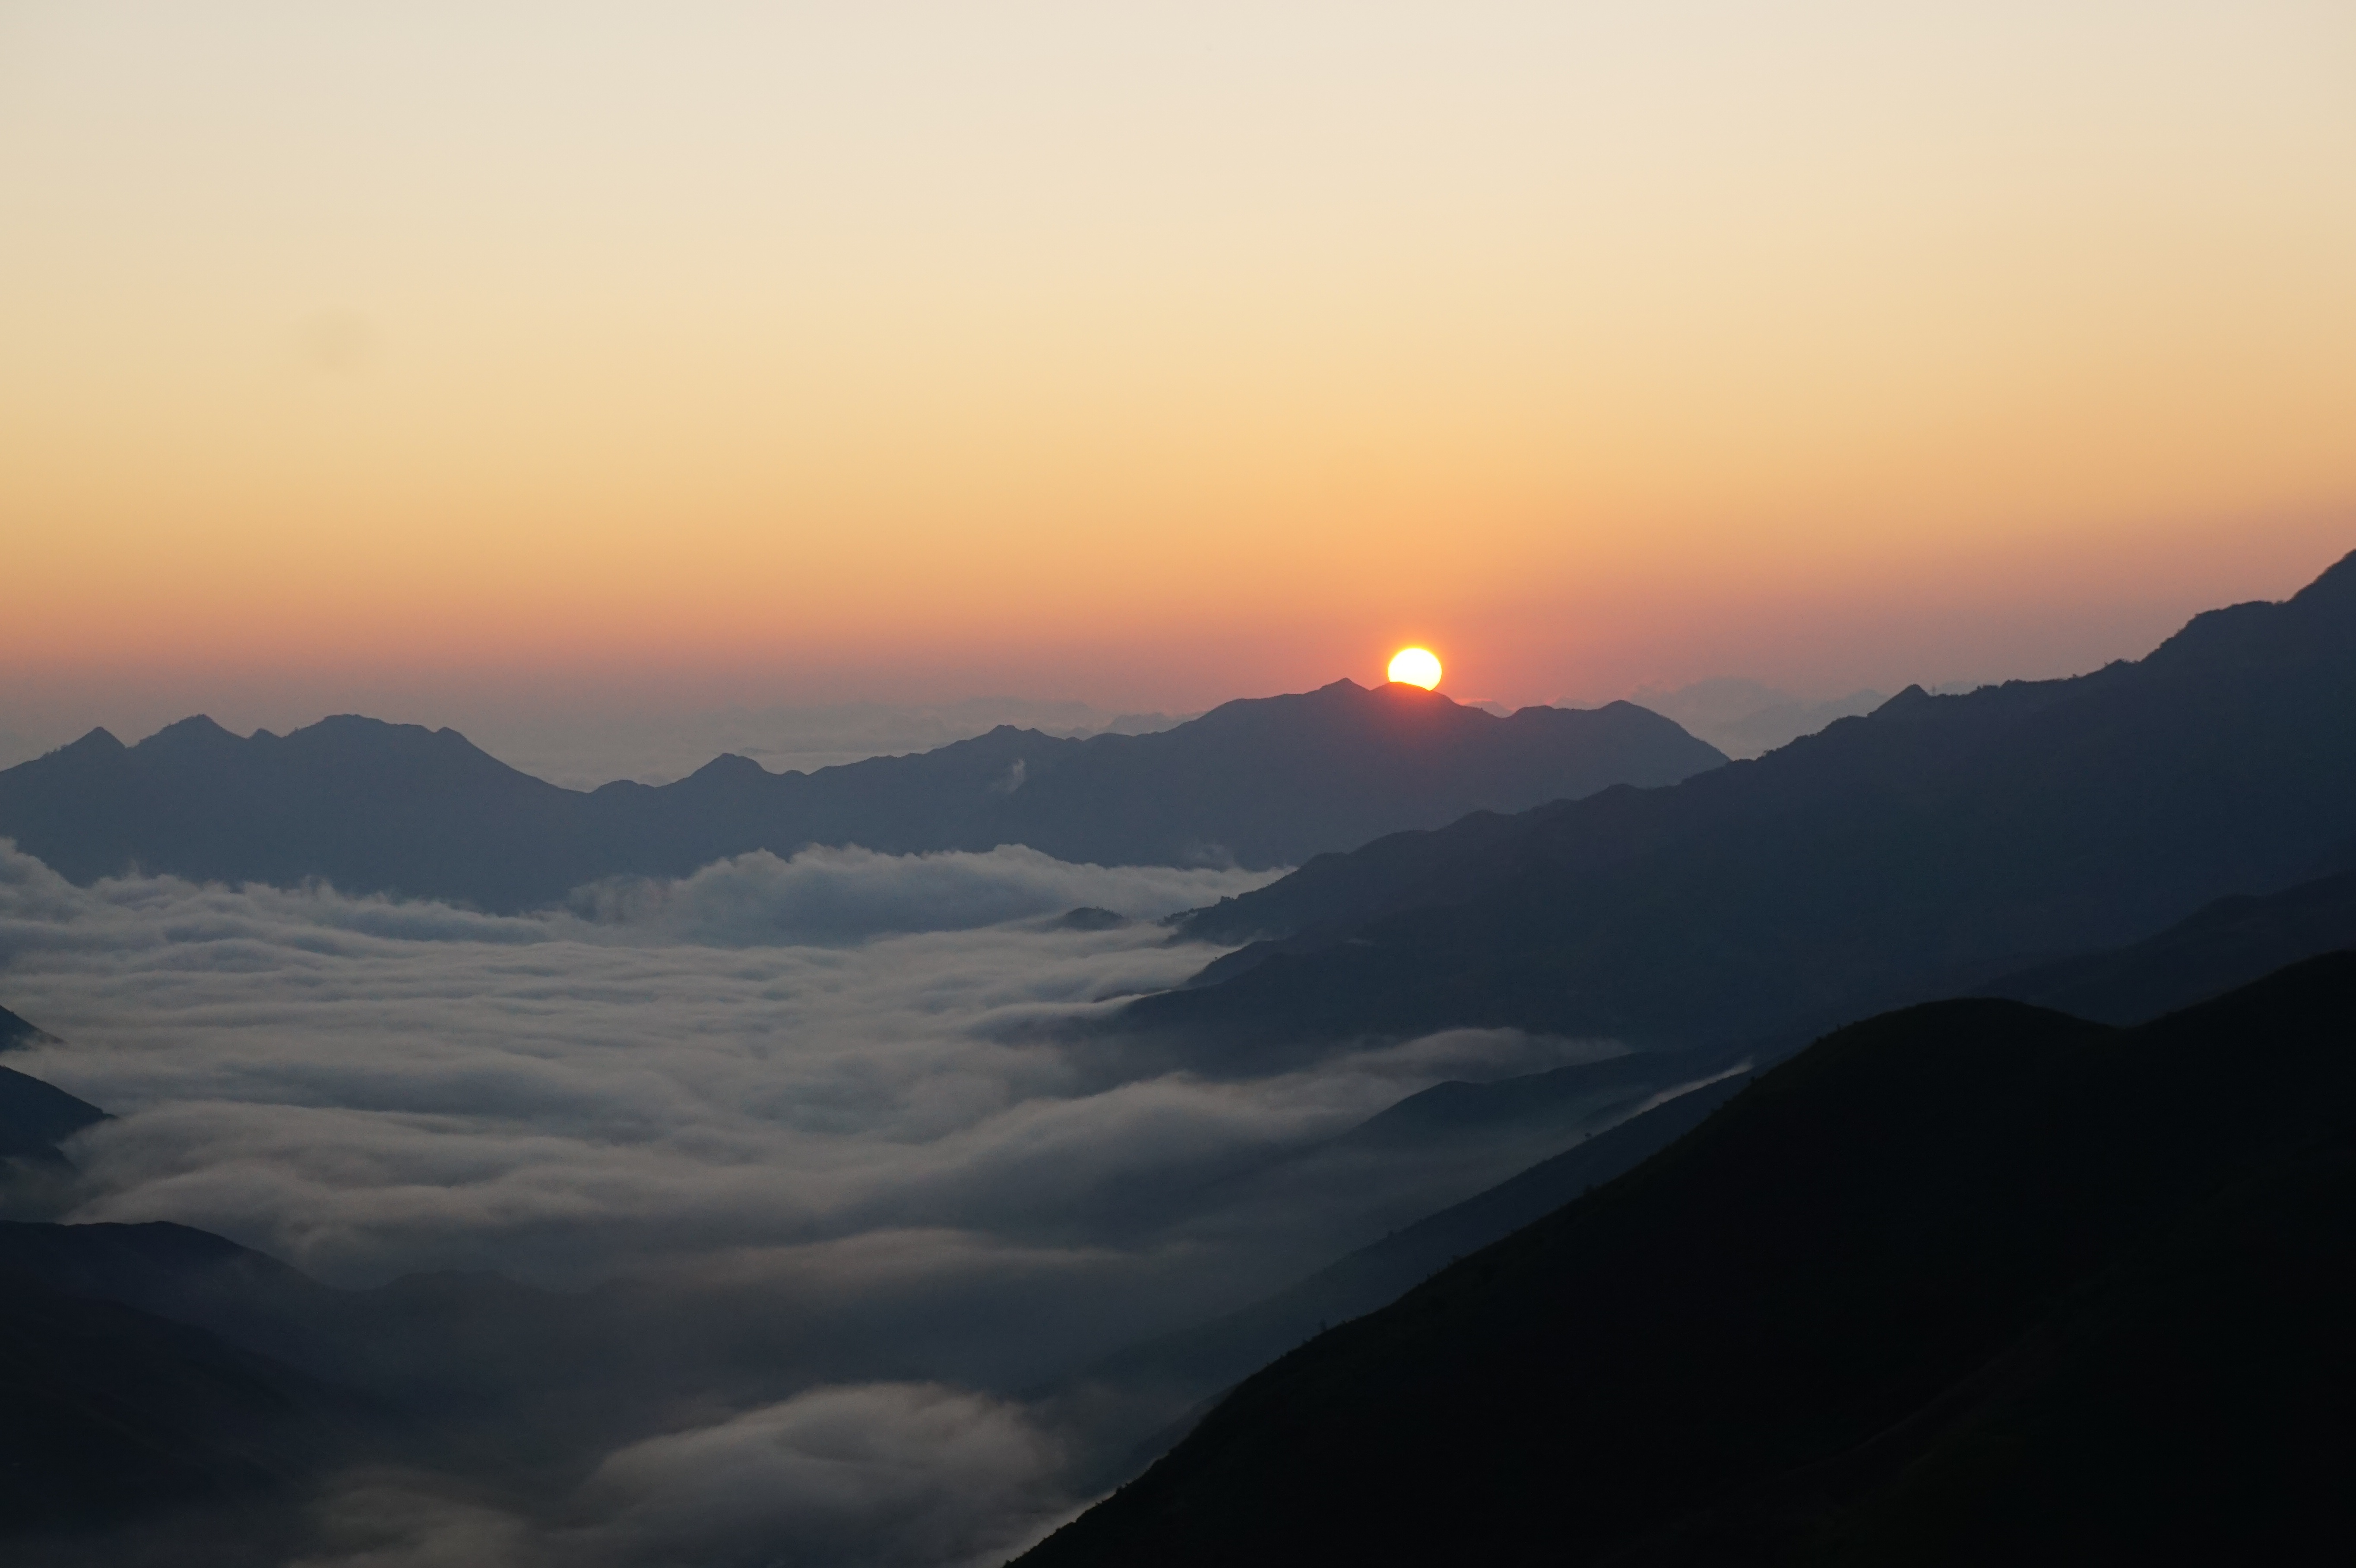
horizon, mountain, cloud, sunrise, sunset, sunlight, morning, hill, dawn, mountain range, travel, dusk, evening, sea of clouds, summit, sun rise, clouds, afterglow, landform, ta xua, atmospheric phenomenon, mountainous landforms